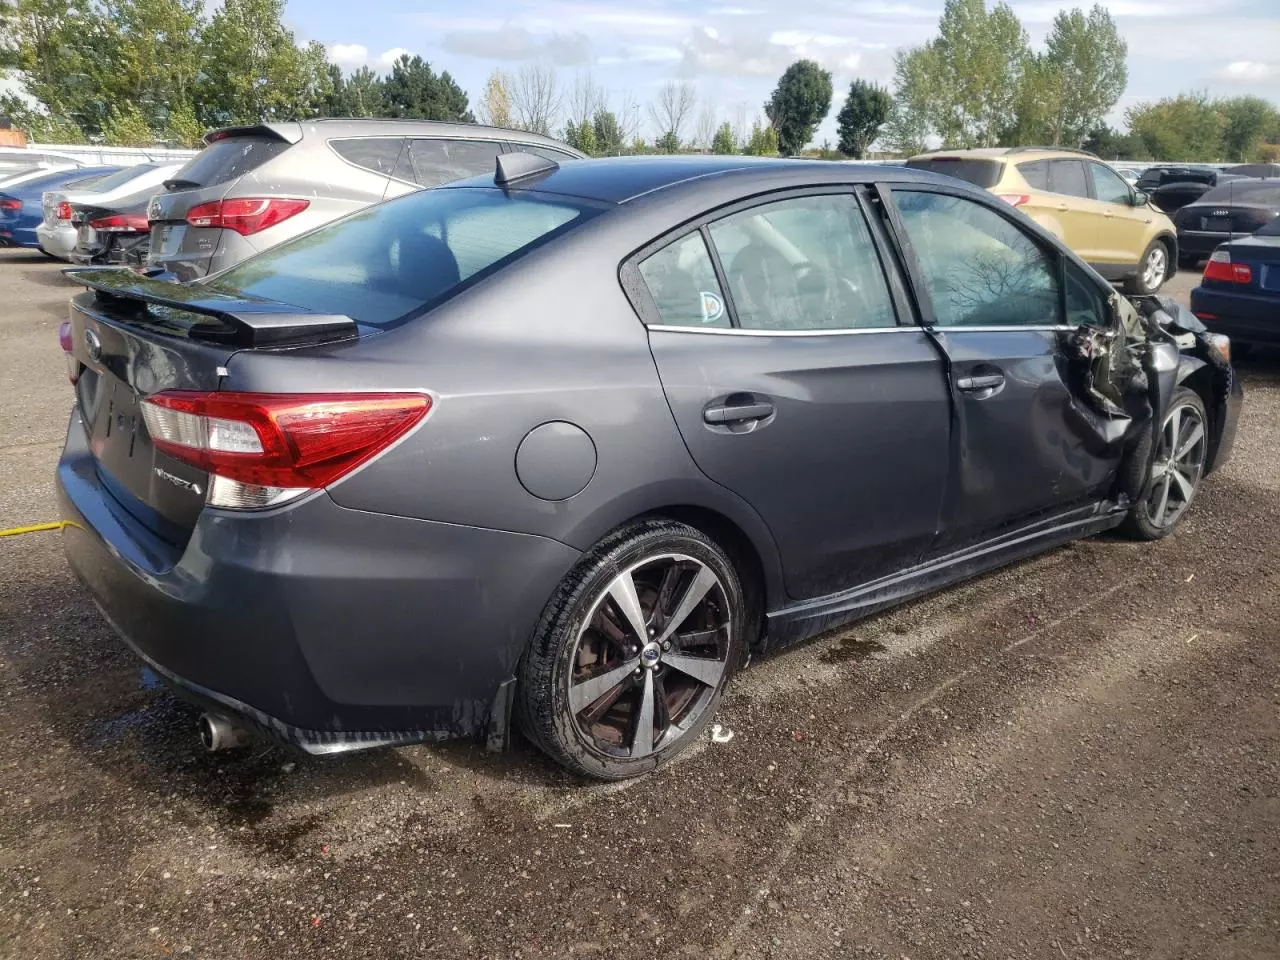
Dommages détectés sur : aile avant droite, porte avant droite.
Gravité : majeur